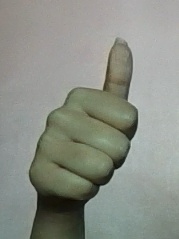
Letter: aleff